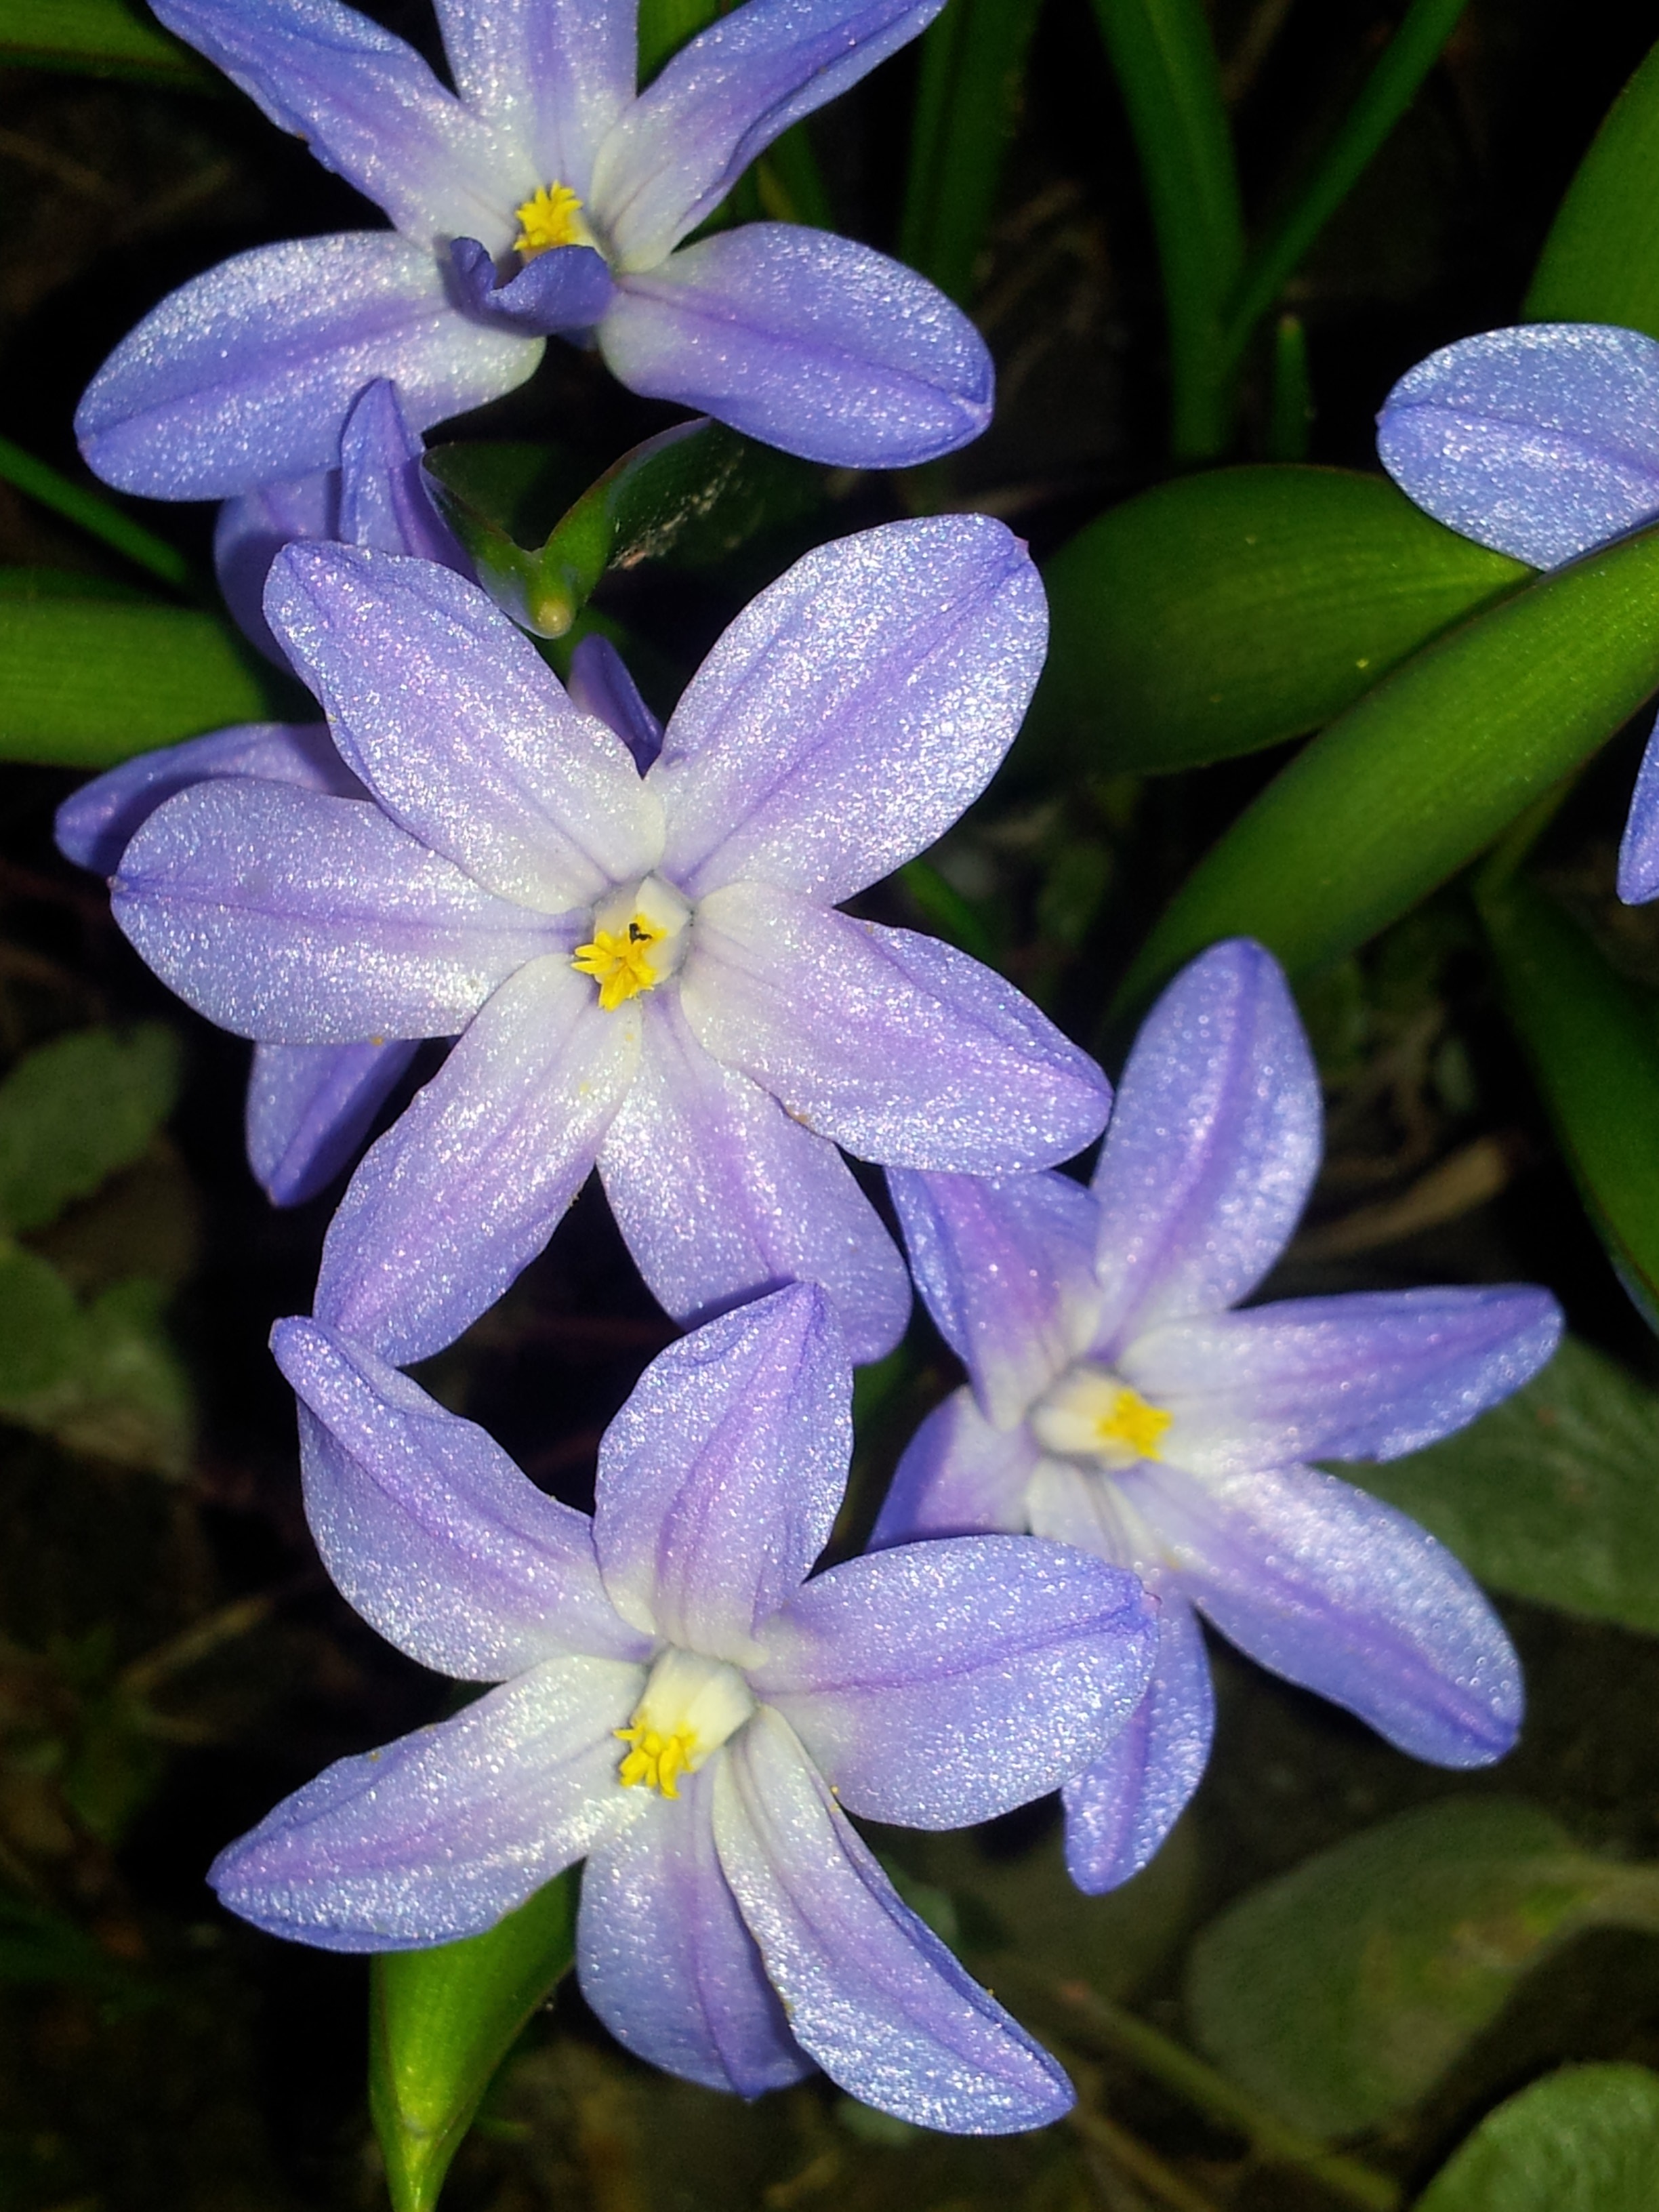
plant, flower, purple, dark, botany, flora, orchid, macro photography, flowering plant, cattleya, dendrobium, land plant, phalaenopsis equestris